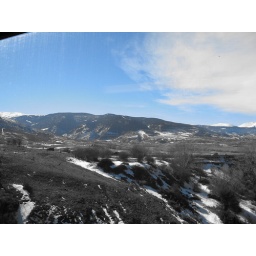
Camera 'colour accent' effect to show blue sky with the rest in b&amp;amp;w.